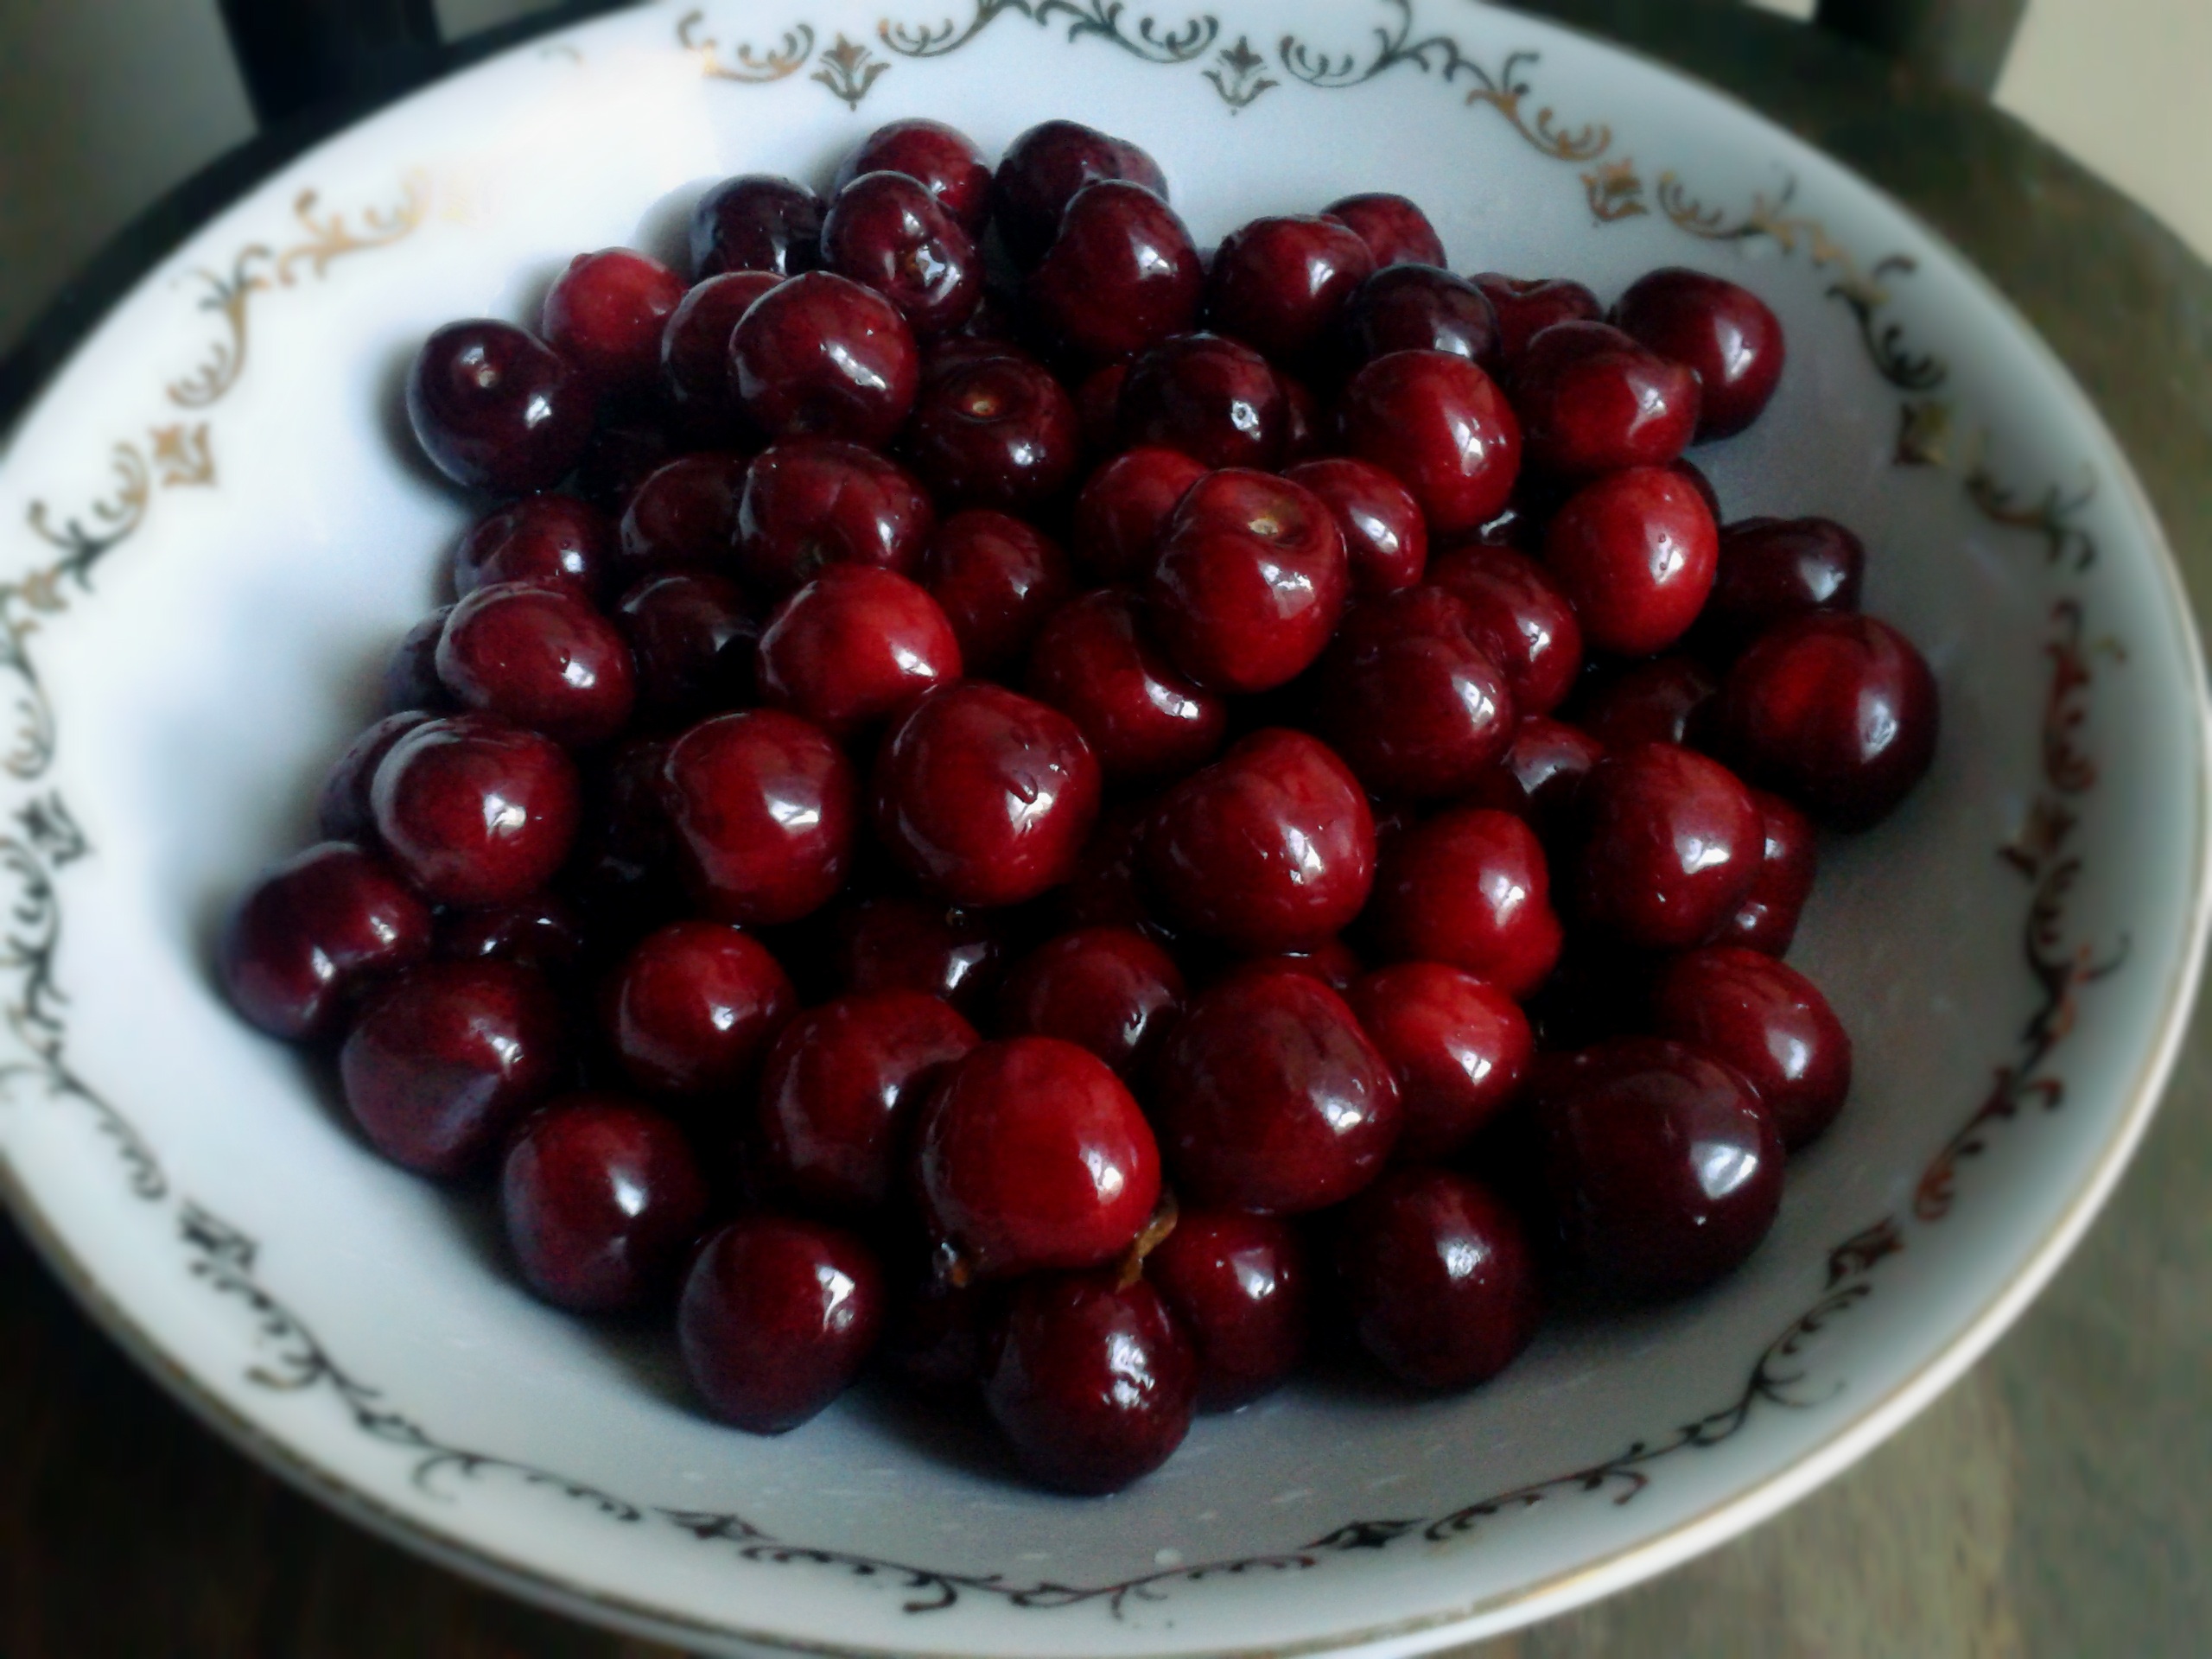
plant, fruit, berry, sweet, ripe, bowl, food, produce, fresh, healthy, snack, cranberry, raw, cherry, cherries, nutritious, flowering plant, land plant, frutti di bosco, zante currant, lingonberry jam